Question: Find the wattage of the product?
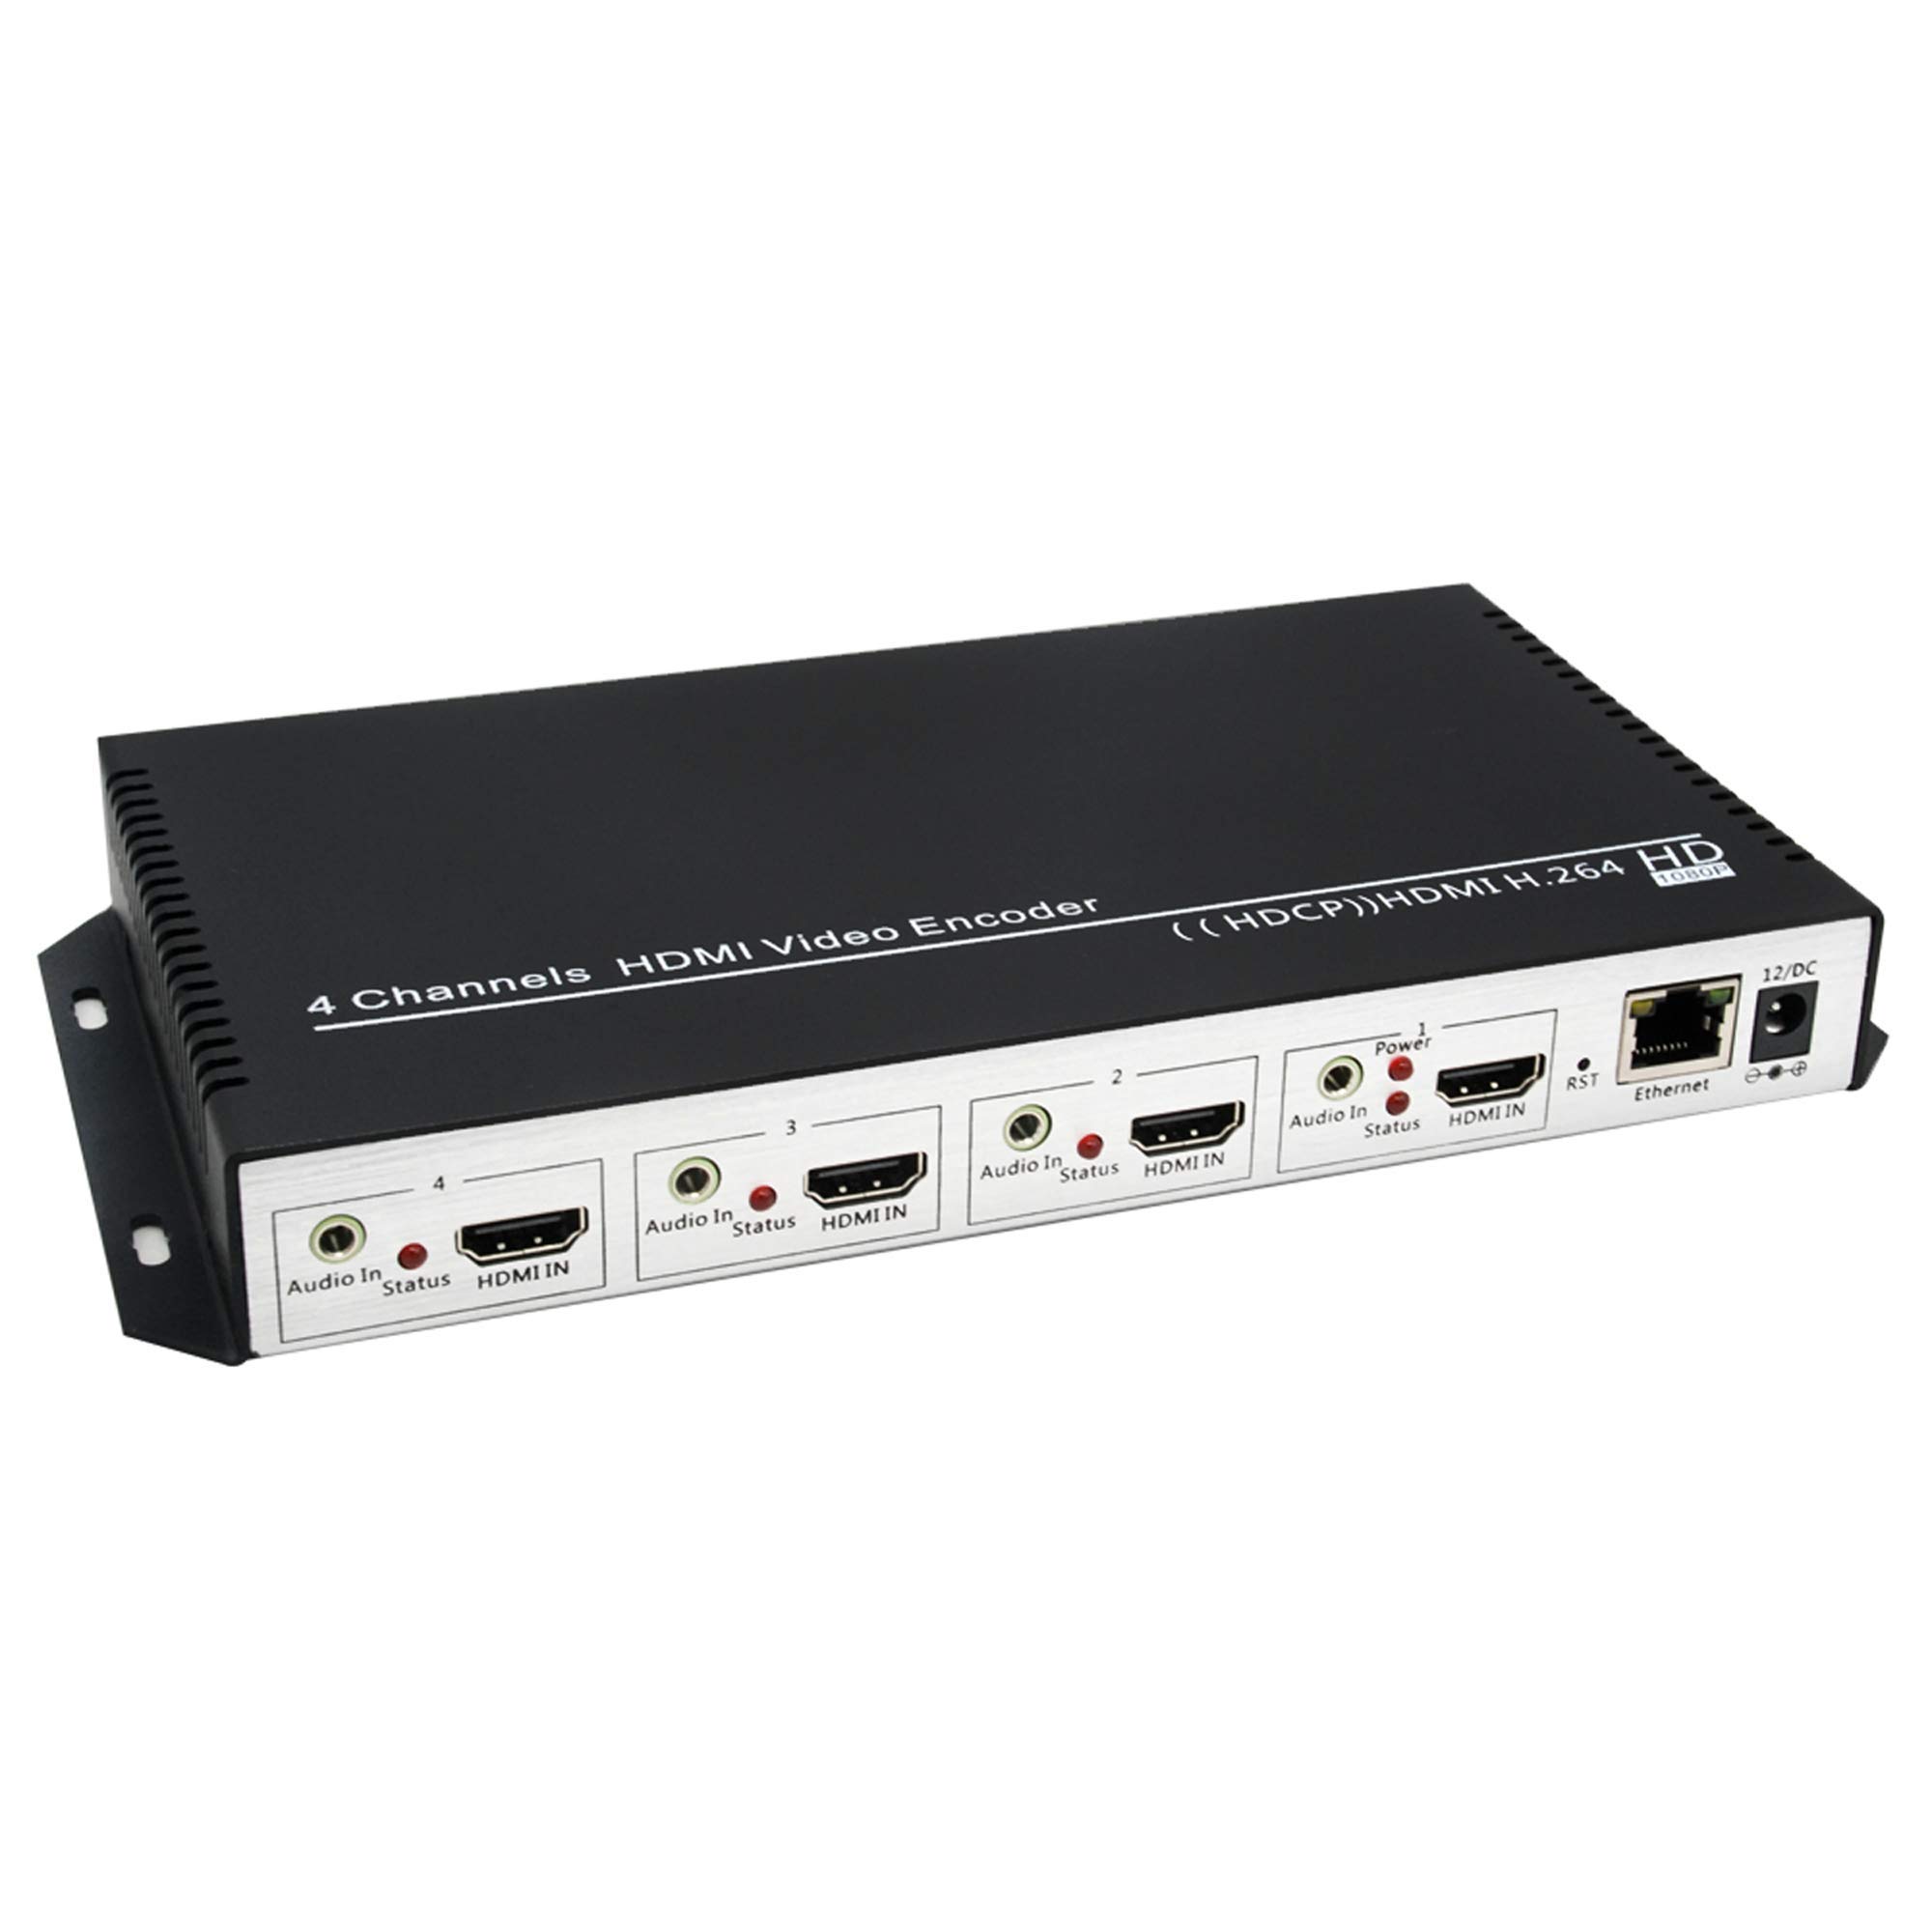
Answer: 1080.0 horsepower